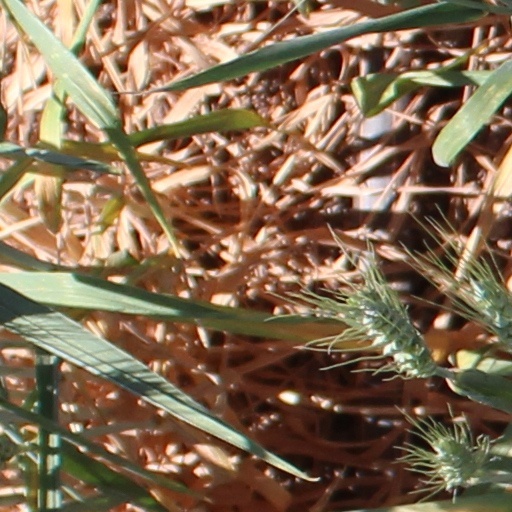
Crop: wheat